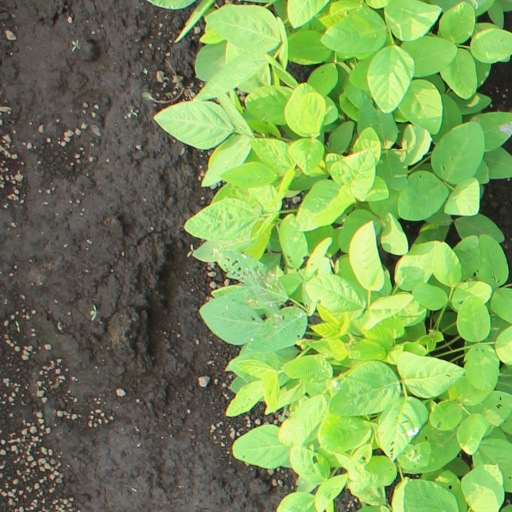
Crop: soybean